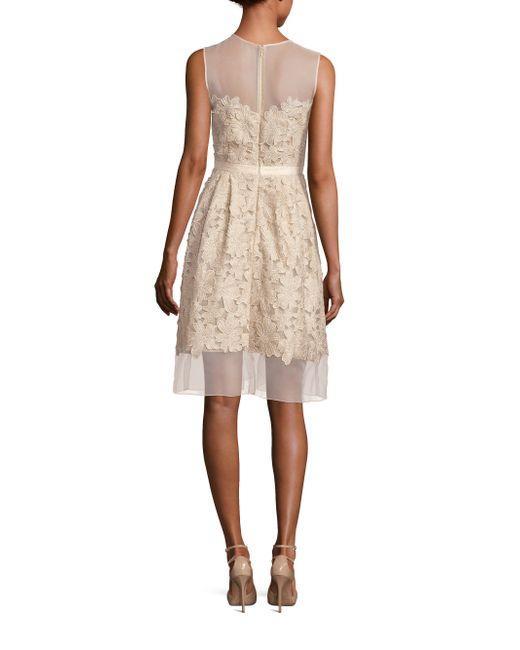
beige ärmelloses Minikleid aus Spitze